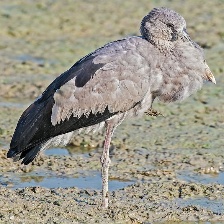
Species: ASIAN OPENBILL STORK
Scientific name: ANASTOMUS OSCITANS
ImageNet parent category: white_stork